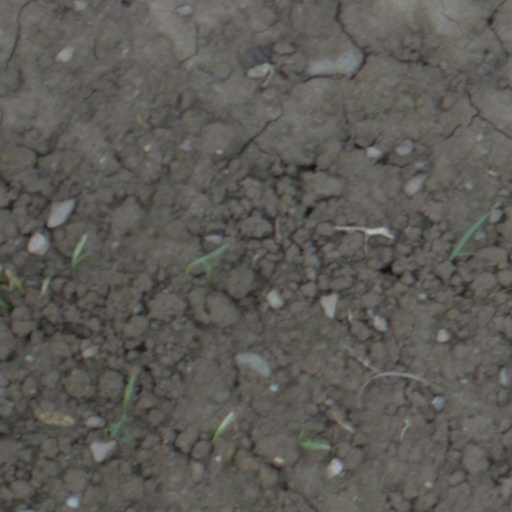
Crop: wheat